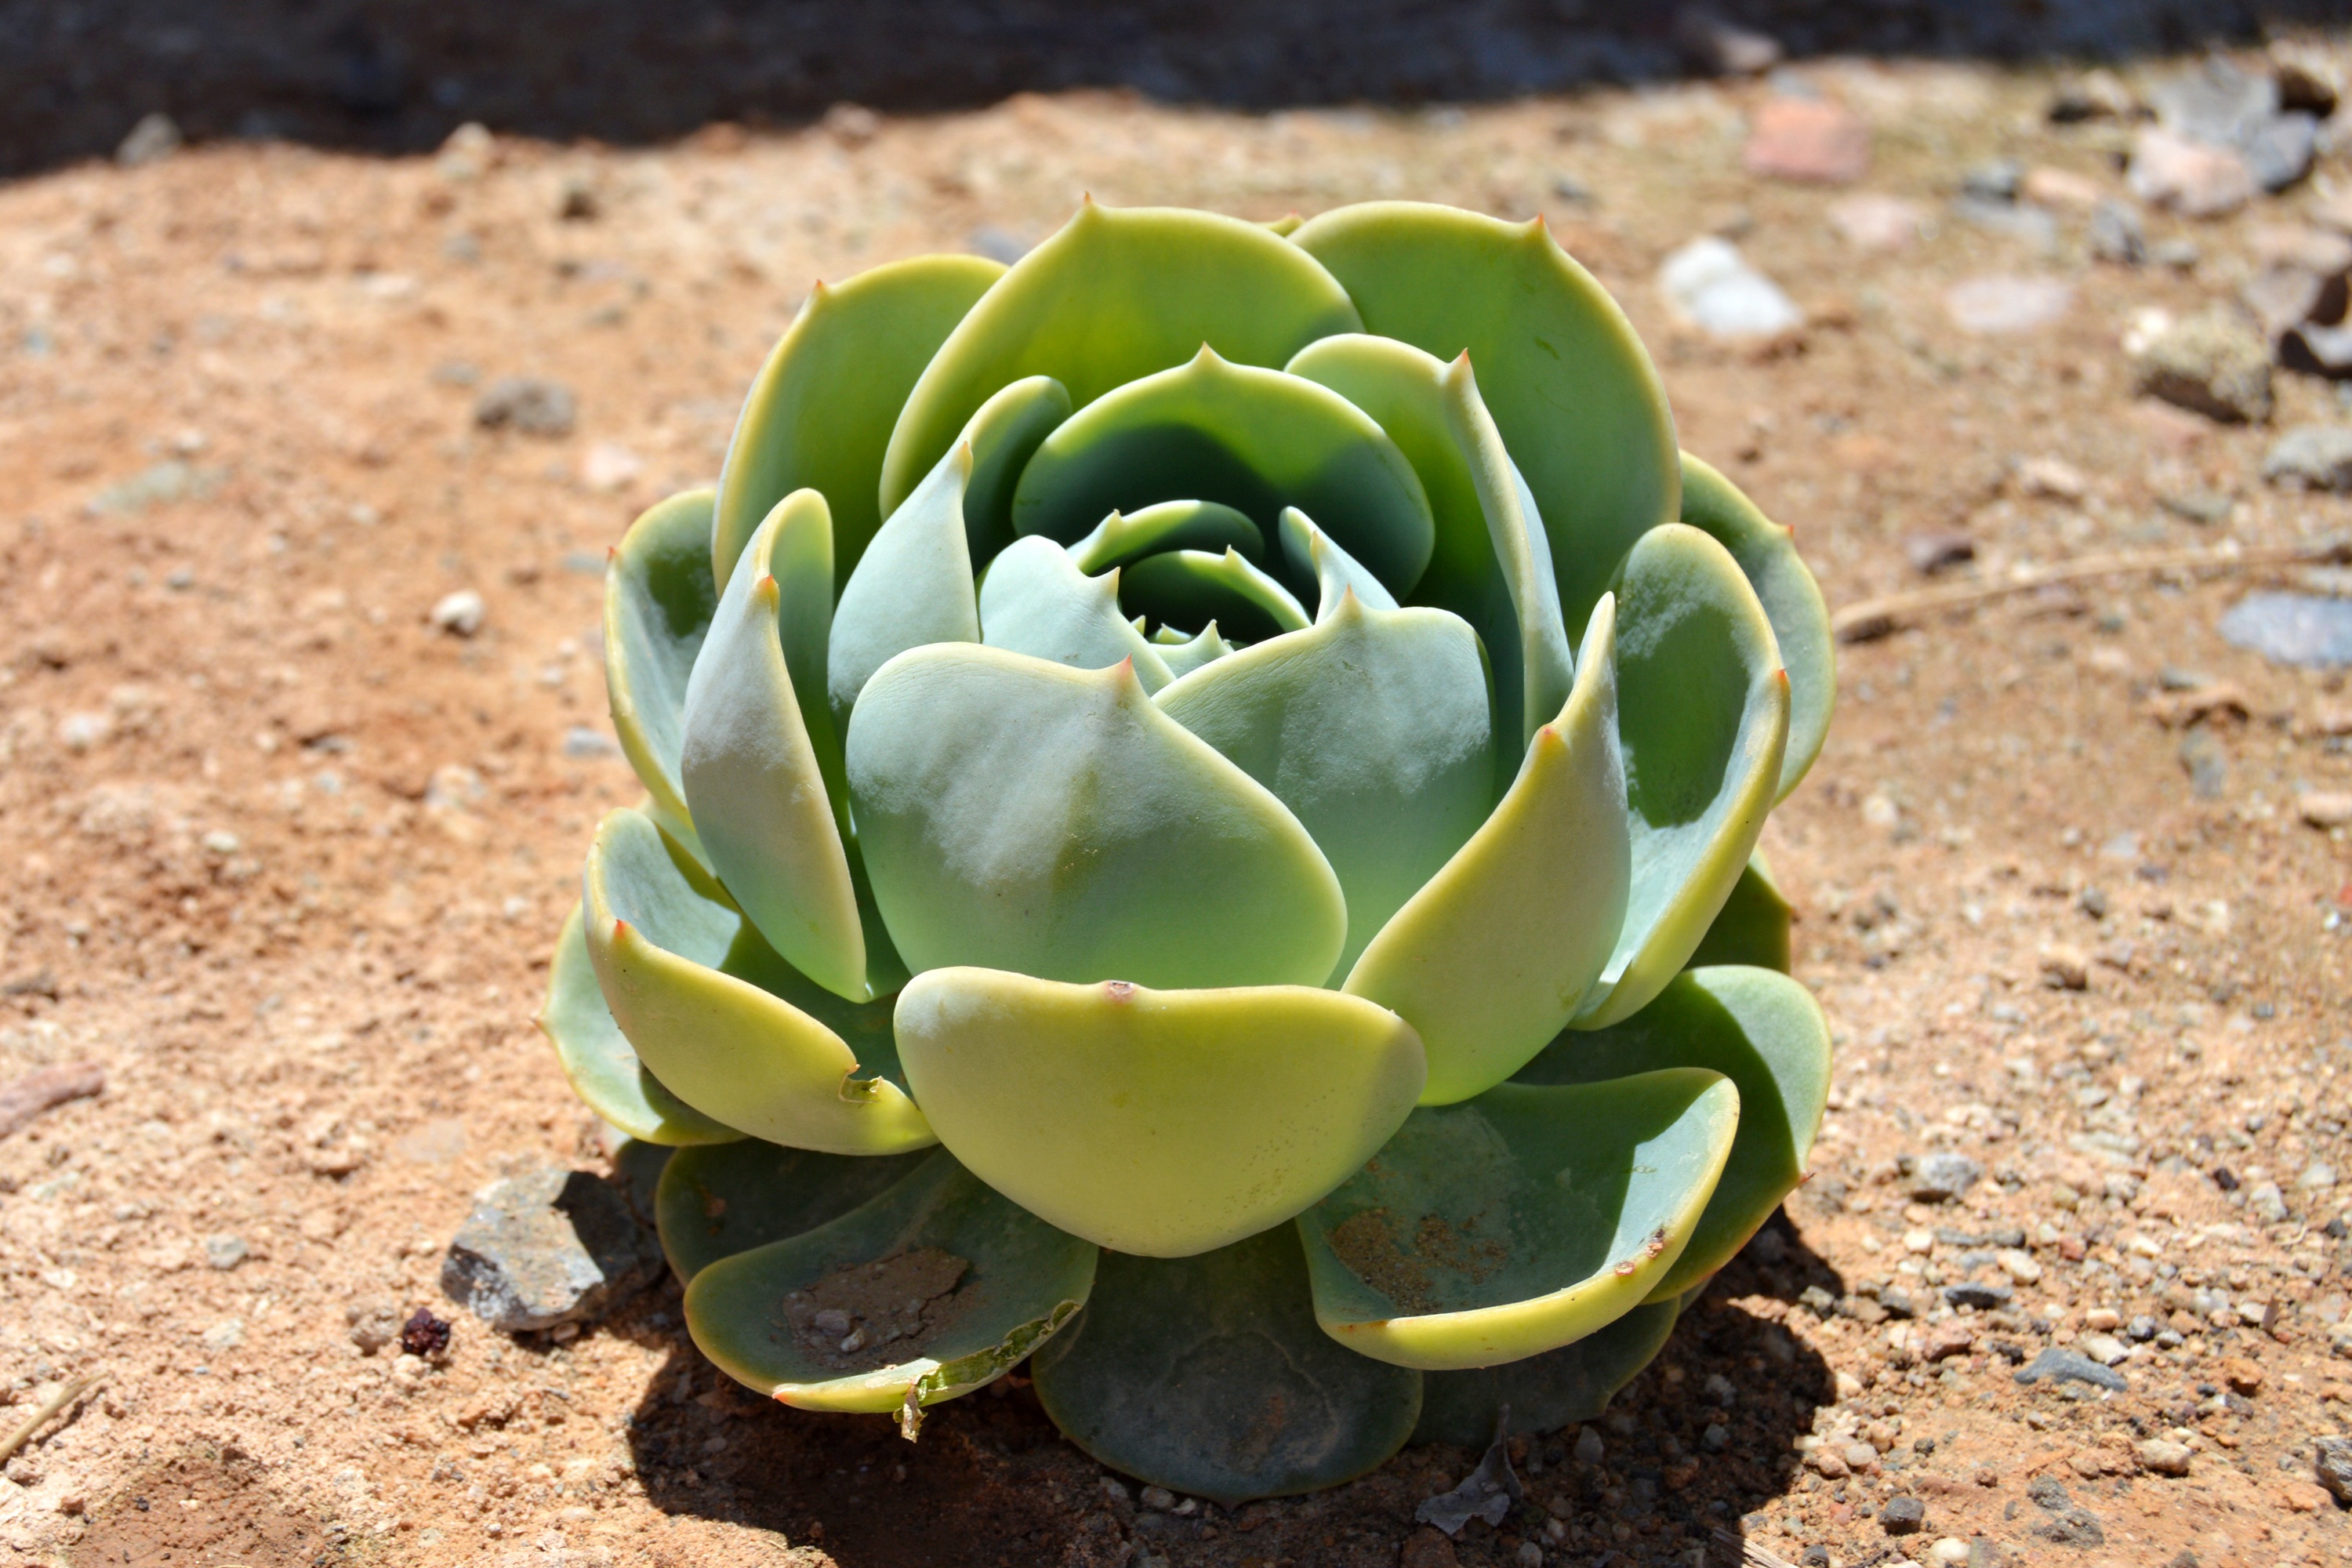
nature, blossom, plant, ground, flower, green, natural, botany, succulent, environmental, cacti, flora, gardening, vegetation, growing, rosette, flowering plant, land plant, hedgehog cactus